Christopher Bell (racing driver)

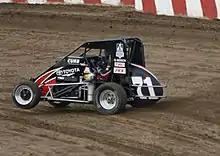
Bell's USAC midget at Angell Park Speedway in 2013

Bell began his racing career in micro sprints at I-44 Riverside Speedway in the early 2000s. He earned the Lucas Oil ASCS2 Championship in 2010 before winning the 66 Mike Phillips Memorial micro-sprint car race in 2011. The following year, he finished second in the Short Track Nationals at I-30 Speedway, a race sanctioned by the American Sprint Car Series. In 2013, he joined Keith Kunz Motorsports in USAC racing, replacing Kyle Larson. On October 31, 2013, he joined CH Motorsports' sprint car racing program. Bell concluded 2013 as the USAC National Midget Champion. In 2014, he began racing asphalt Super Late Models for Kyle Busch Motorsports, including competing in the World of Outlaws Sprint Car Series. On May 7, 2014, he won his first career WoO Sprint Car Series race at Jacksonville Speedway. As a Super Late Model driver, he won races at New Smyrna Speedway, South Alabama Speedway and Southern National Motorsports Park. During the year, he won 24 USAC Midget races and 26 total dirt races, including the Turkey Night Grand Prix.